Kovil Nunatak

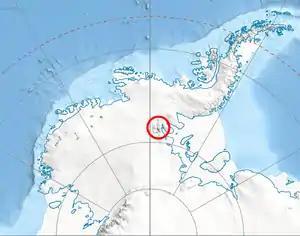
Location of Sentinel Range in Western Antarctica.

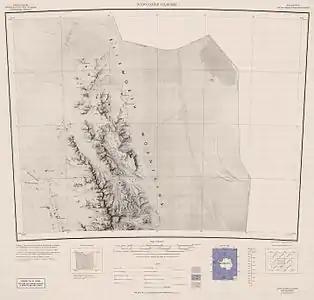
Map of northern Sentinel Range.

Kovil Nunatak (‘Kovilski Nunatak’ \'ko-vil-ski 'nu-na-tak\) is the rock-tipped hill of elevation 2041 m projecting from the ice cap west of north-central Sentinel Range in Ellsworth Mountains, Antarctica. It is named after the settlement of Kovil in Southern Bulgaria.